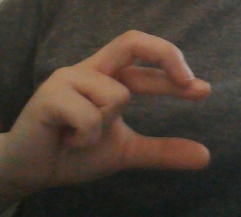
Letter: thal